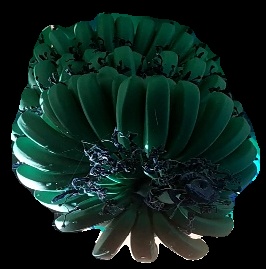
Variety: pachbale
Grade: grade1